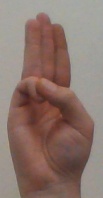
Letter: thaa